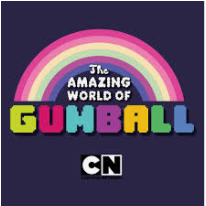
Portrait style: Cartoon Portrait